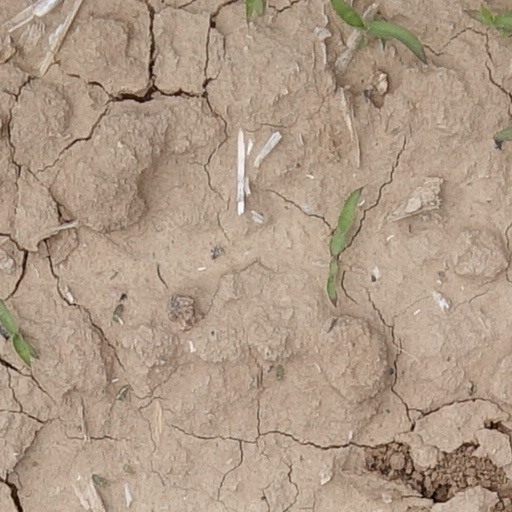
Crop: wheat